Oil platform

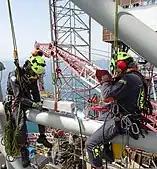
Welders performing repairs on a Jack-up rig.

The main types of floating production systems are FPSO (floating production, storage, and offloading system). FPSOs consist of large monohull structures, generally (but not always) shipshaped, equipped with processing facilities. These platforms are moored to a location for extended periods, and do not actually drill for oil or gas. Some variants of these applications, called FSO (floating storage and offloading system) or FSU (floating storage unit), are used exclusively for storage purposes, and host very little process equipment. This is one of the best sources for having floating production.